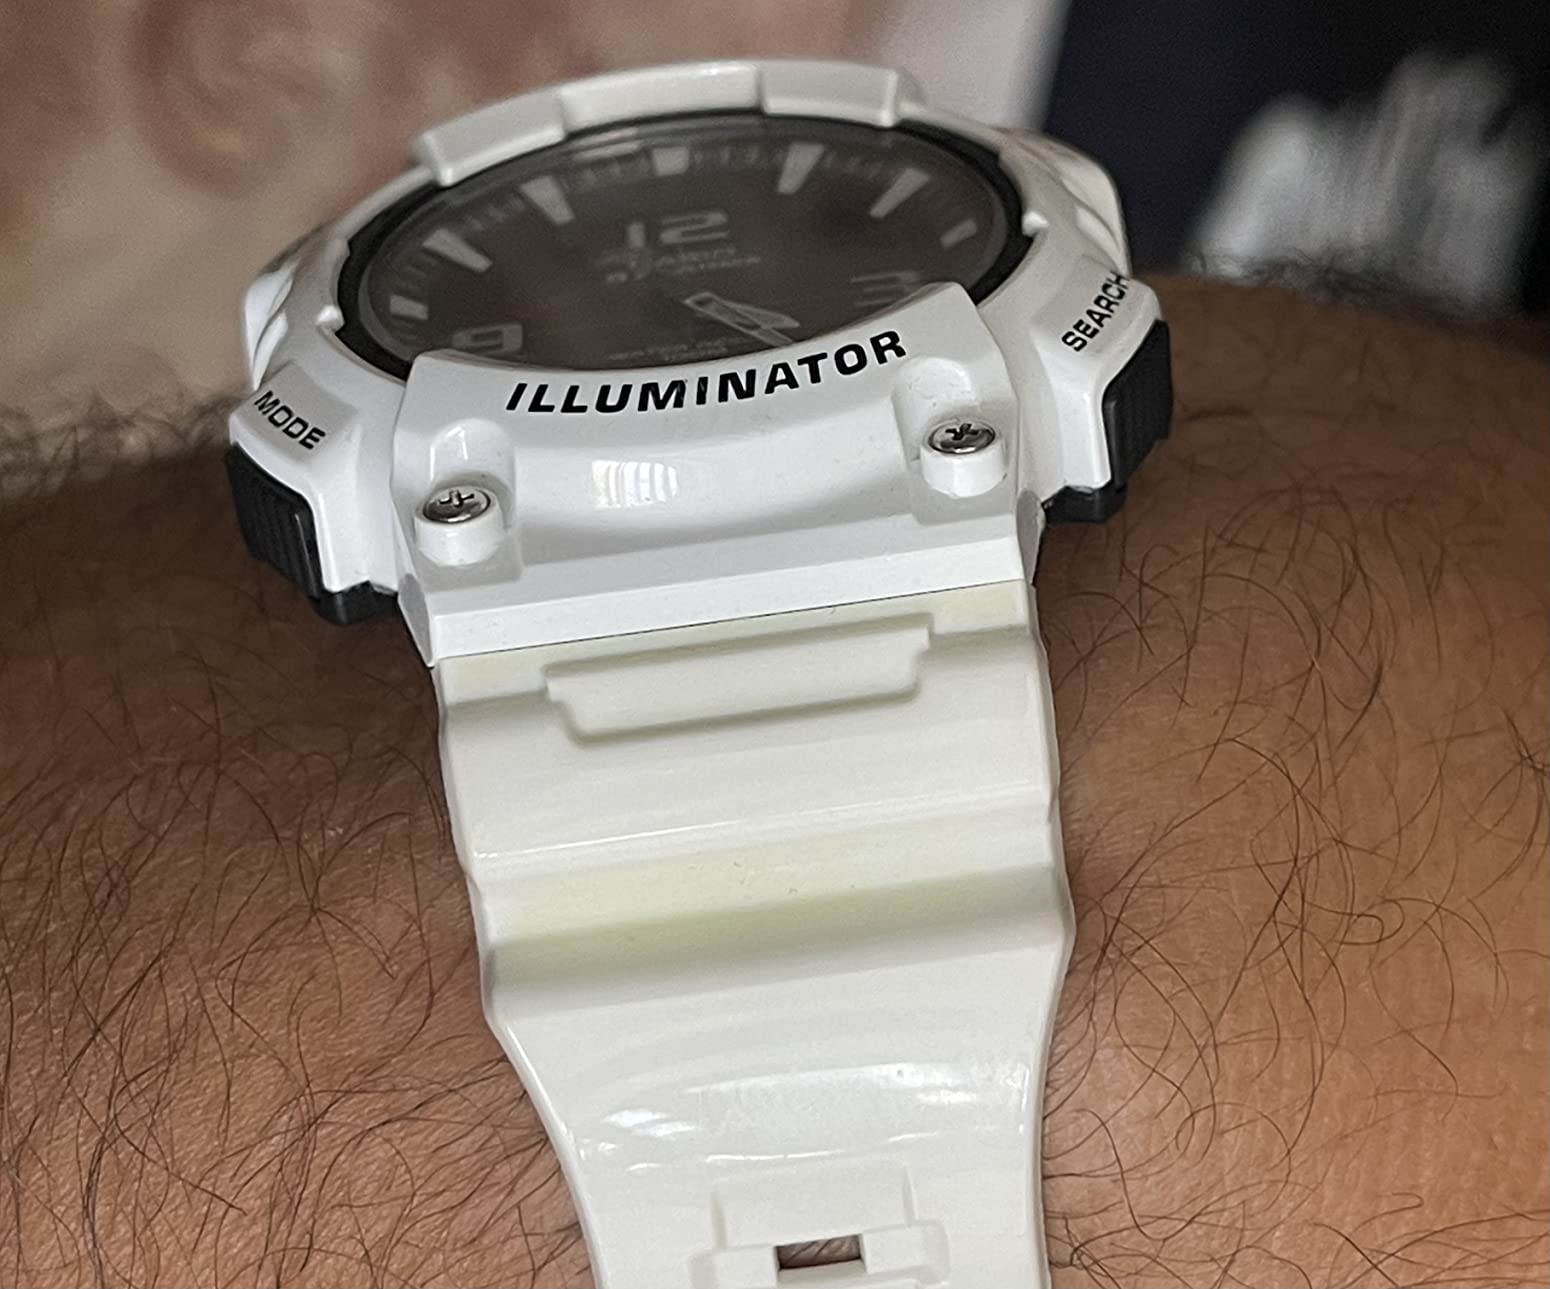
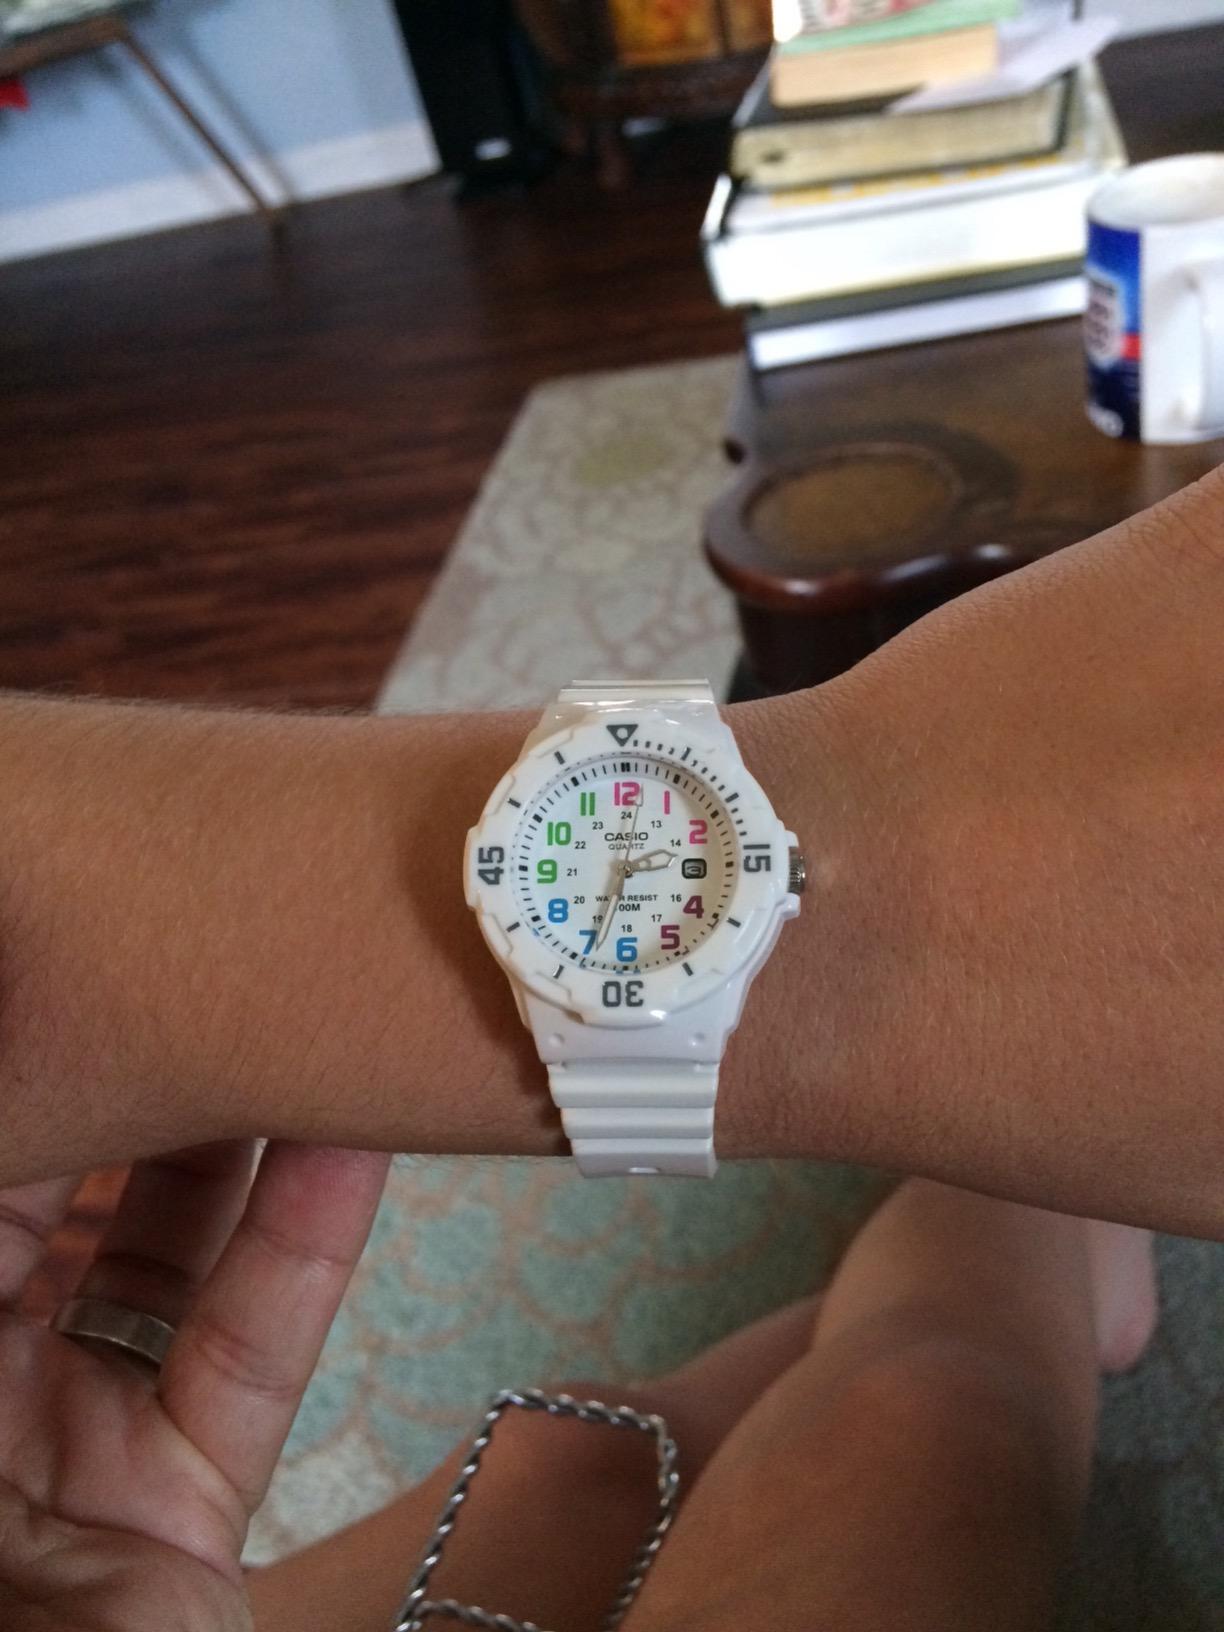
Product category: accessories_watch
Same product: no